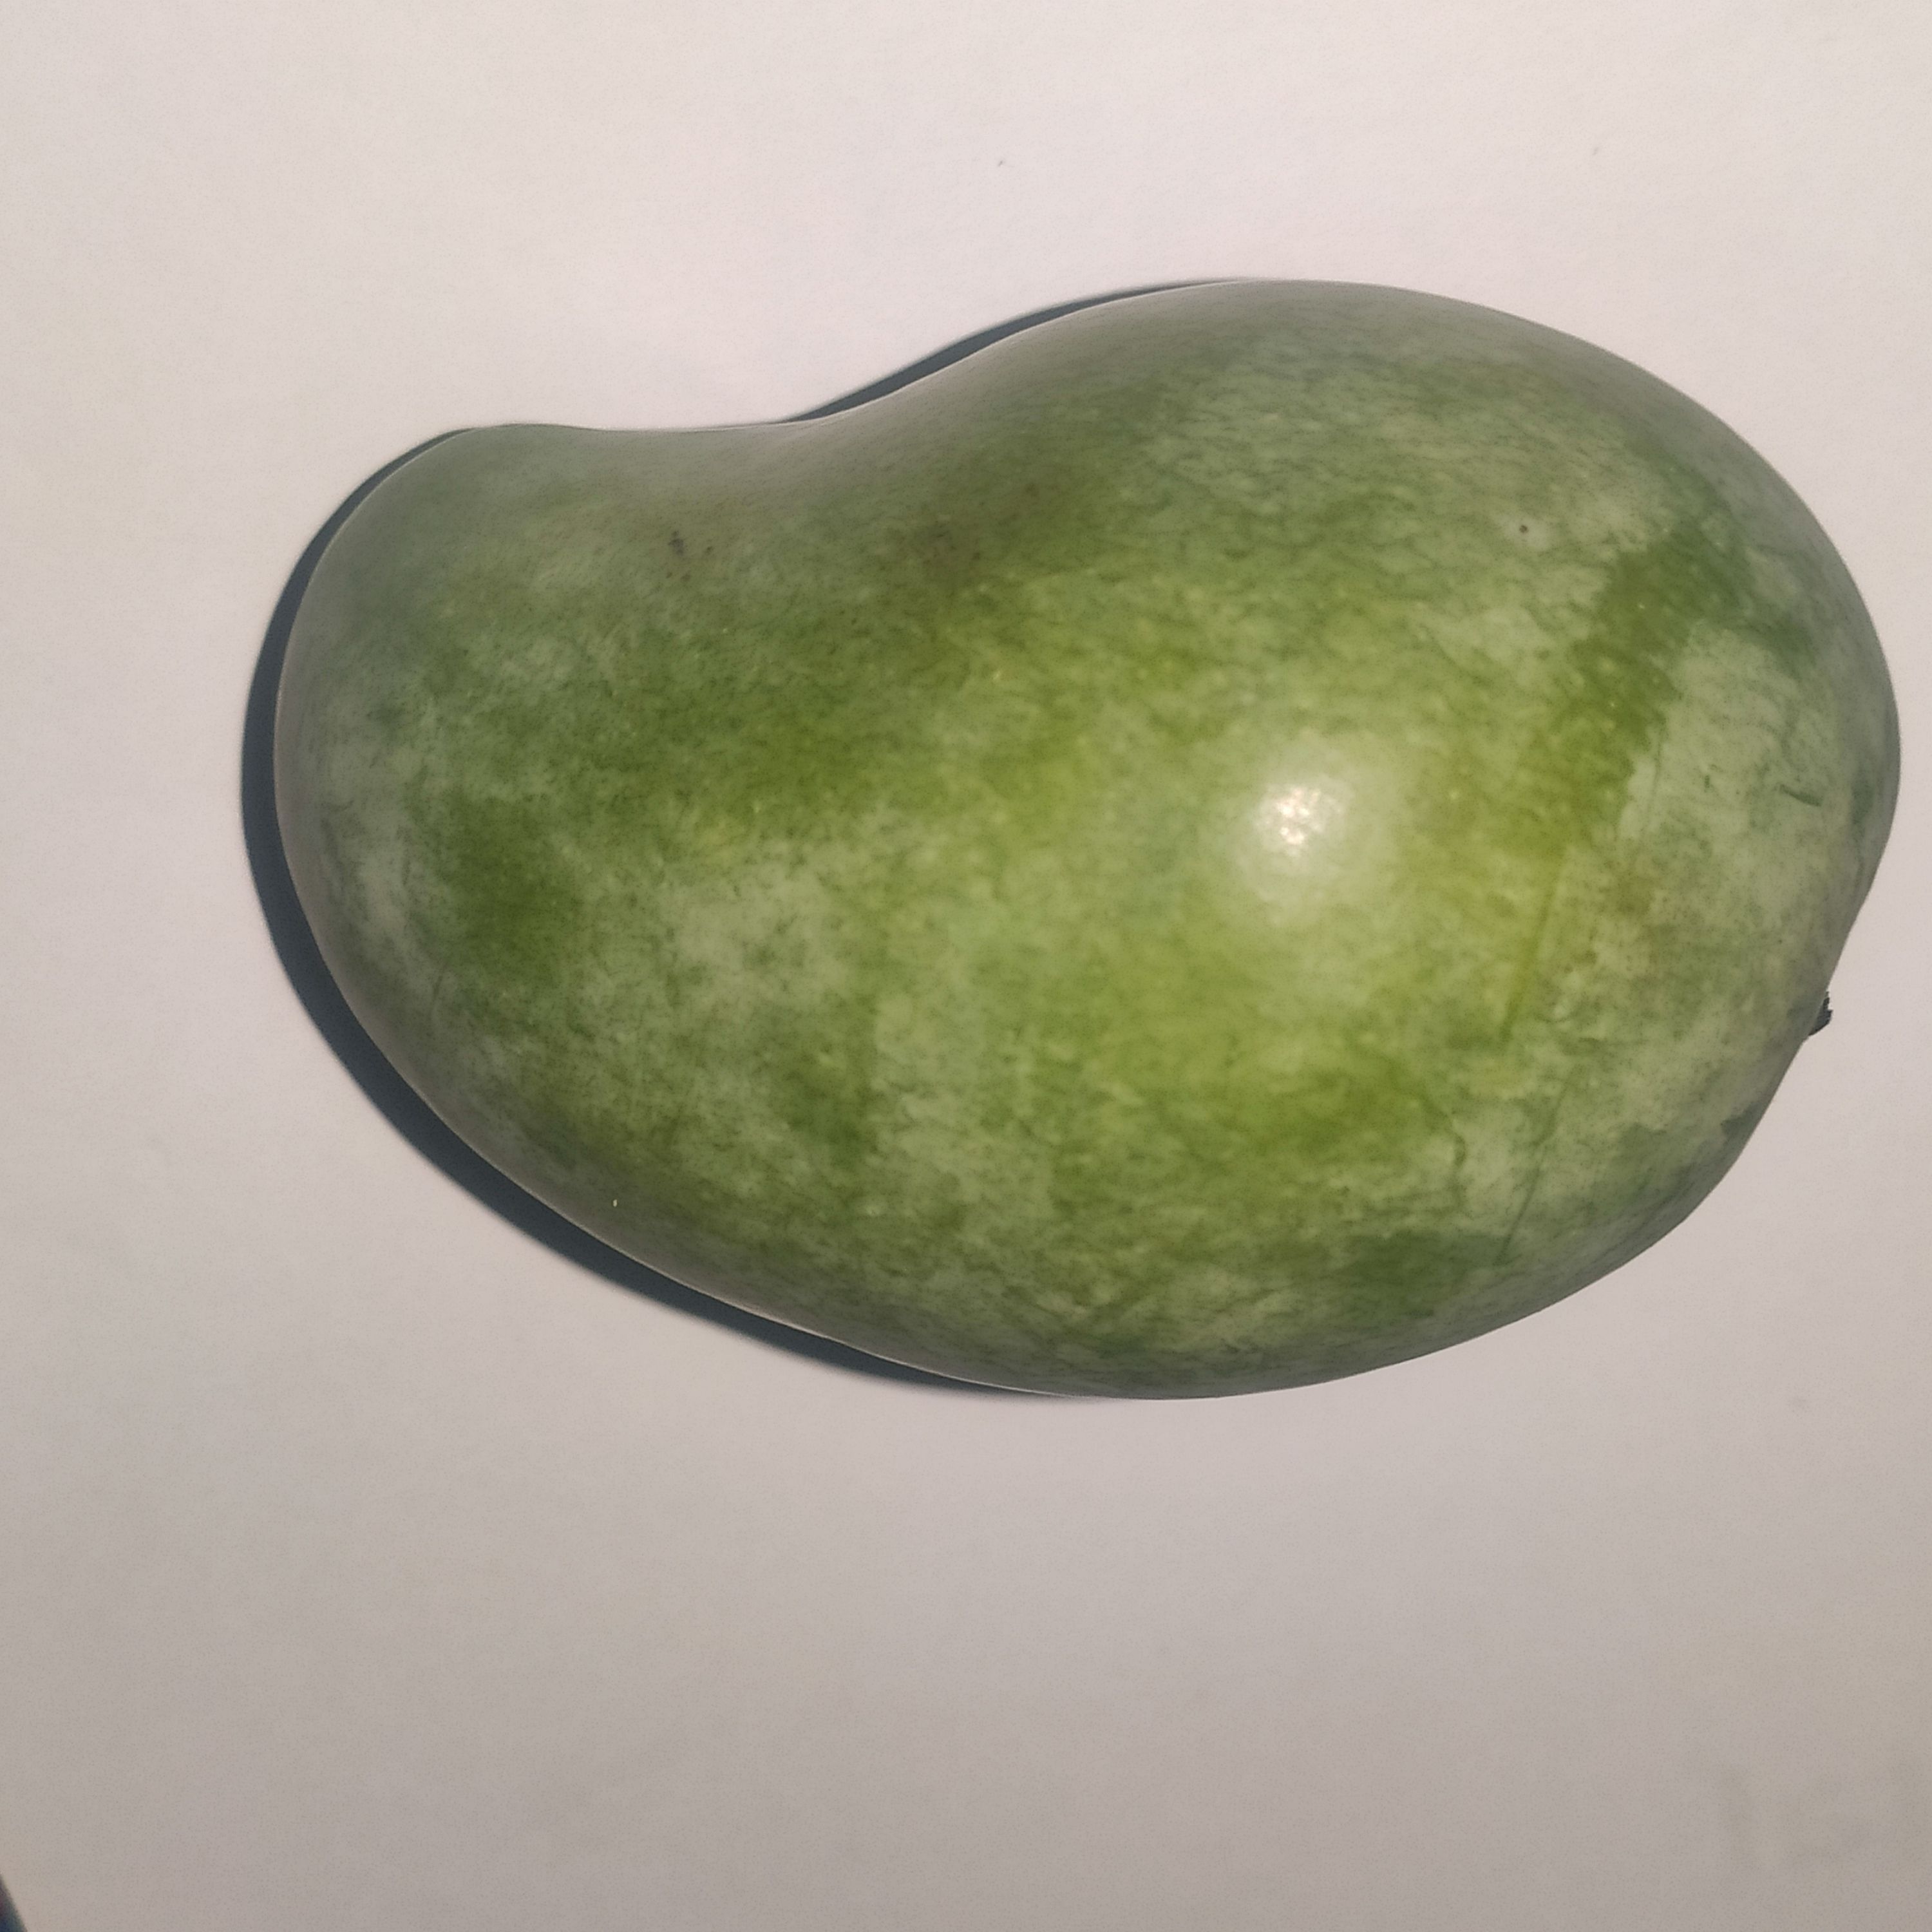
Fruit: mango
Grade: 1st-grade